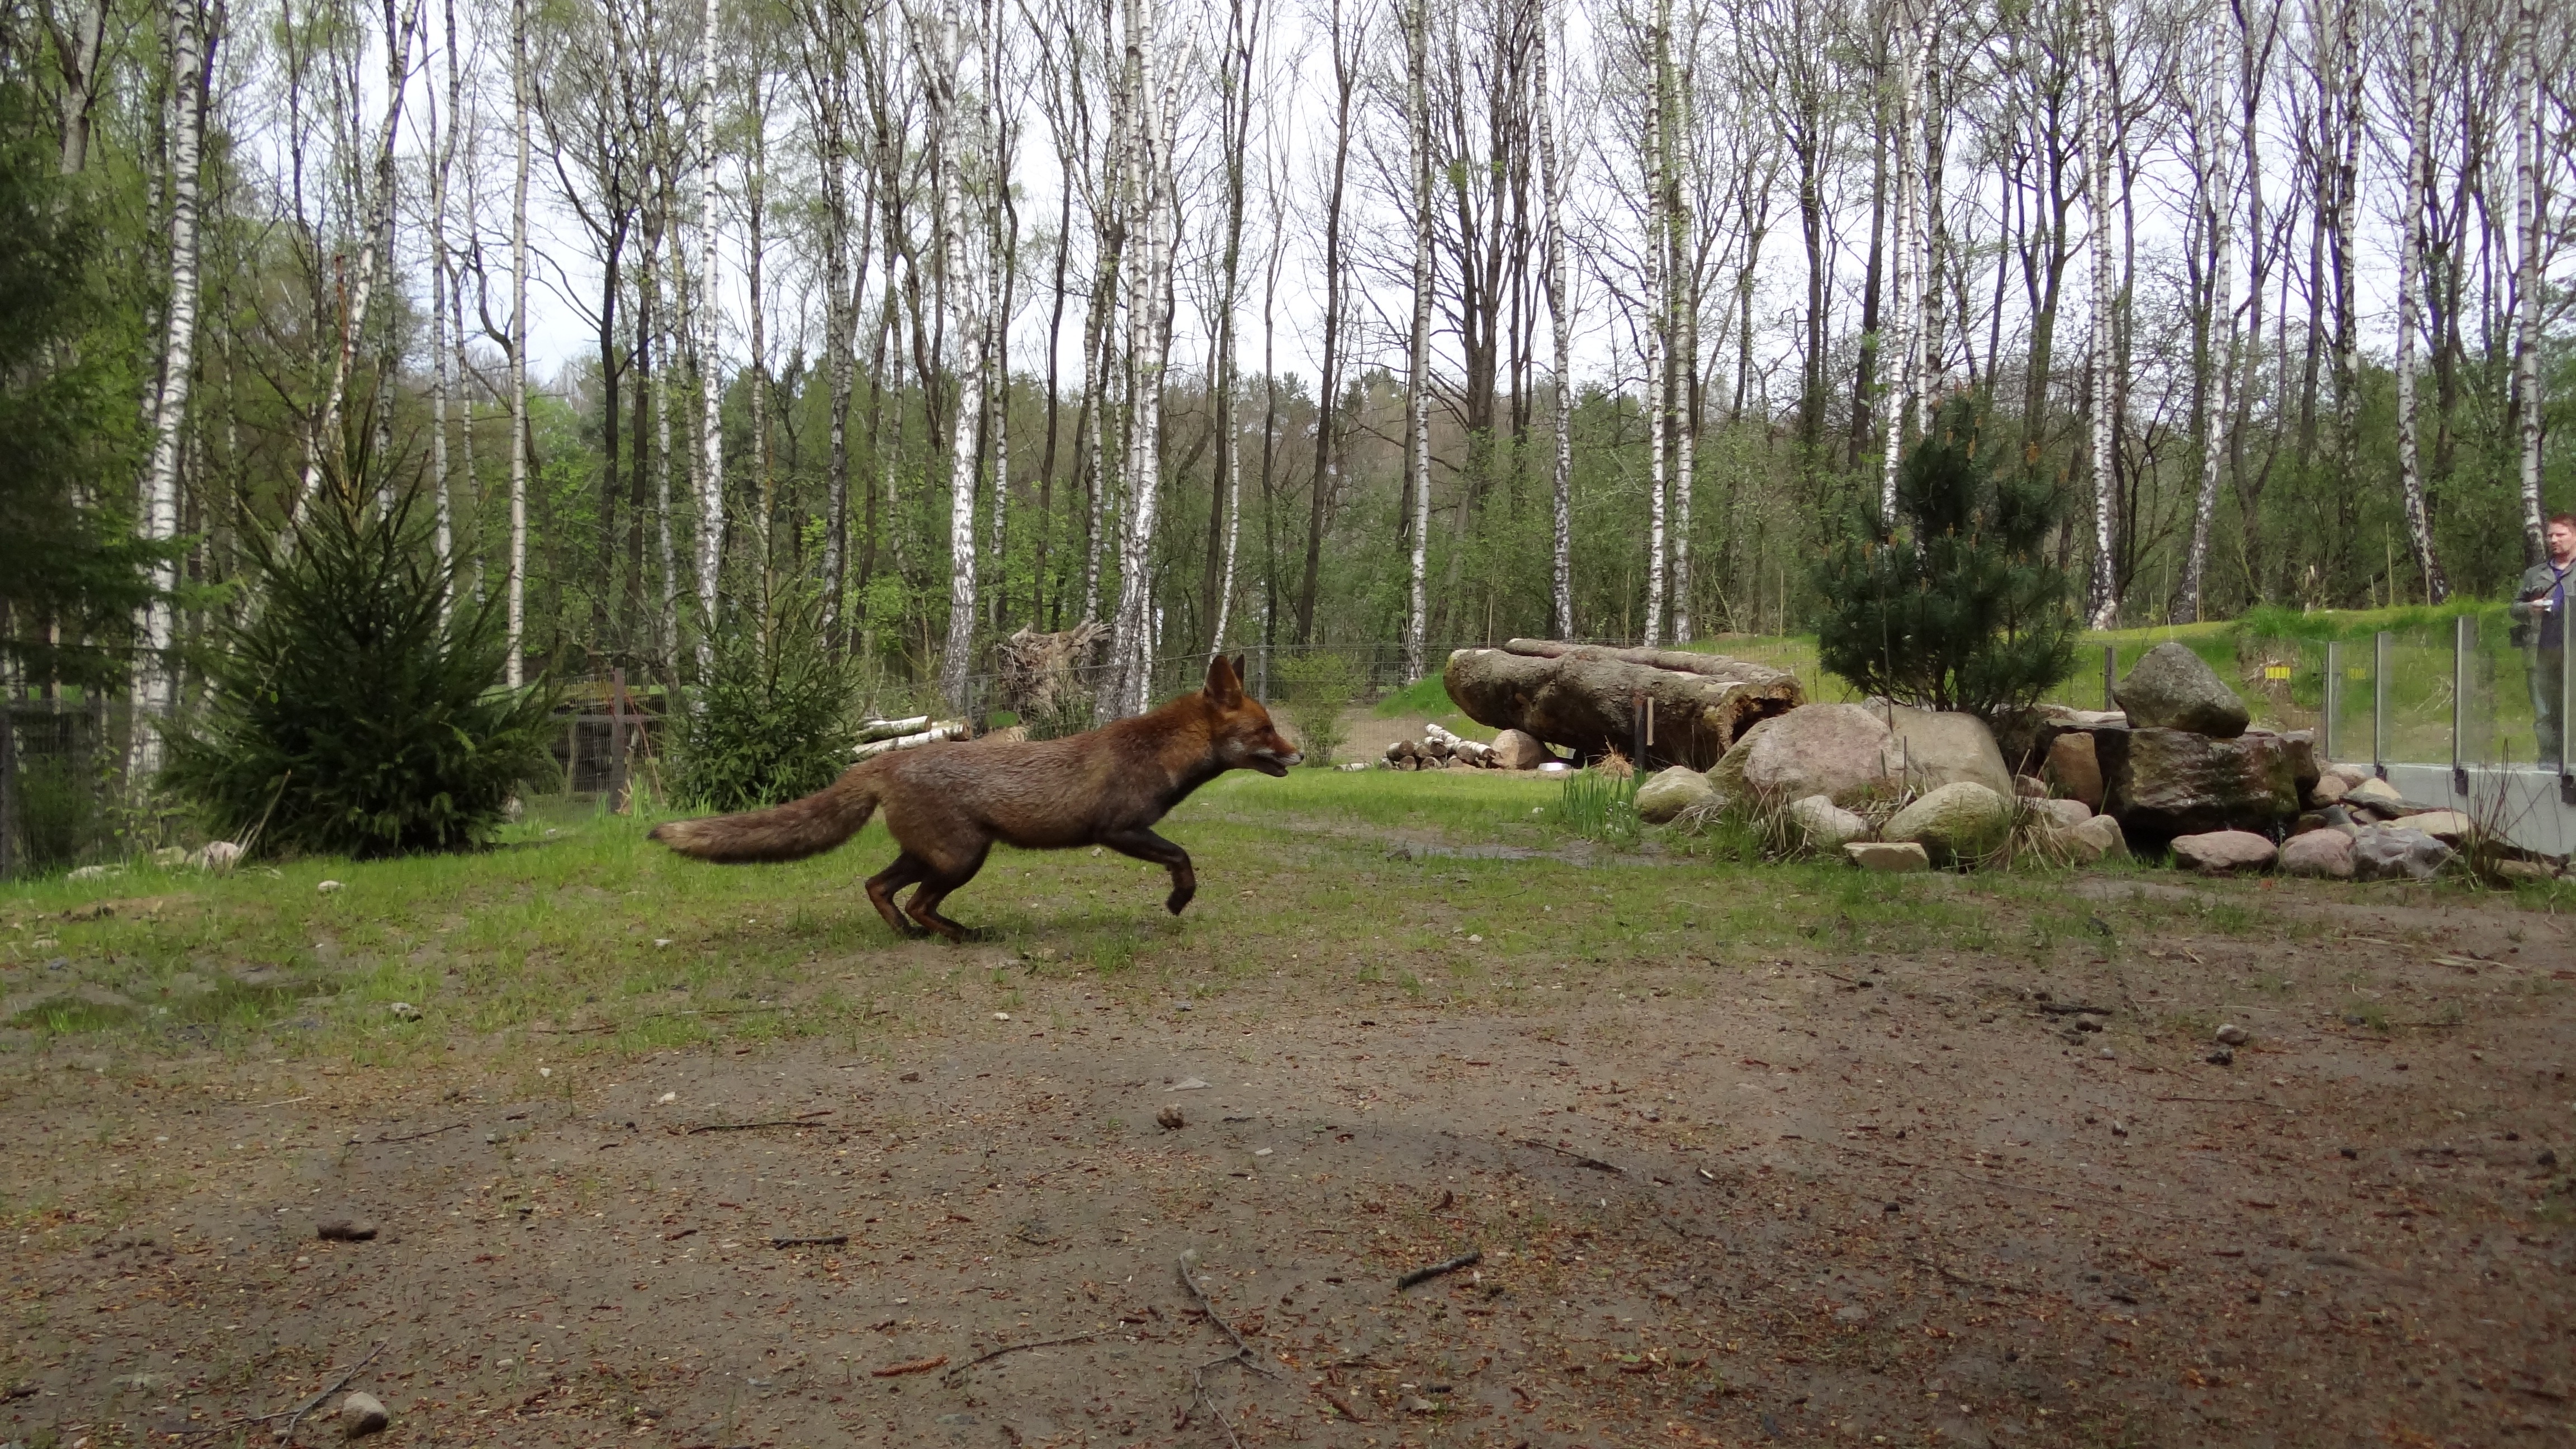
tree, forest, trail, animal, wildlife, zoo, fuchs